Operation Big Bang

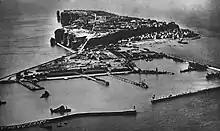
View of Heligoland before the destruction (circa 1920)

Because of its location in the centre of the German Bight, near the mouths of the Weser, the Elbe, and the Kiel Canal, the waters around the island of Heligoland were the scene of four naval battles in 1849, 1864, 1914, and 1917. In 1807, the United Kingdom occupied the island, which had previously belonged to Denmark. In 1890, in the so-called Heligoland-Zanzibar Treaty, the German Empire exchanged German territorial claims in Africa for the island of Heligoland in order to develop it into a naval fortress and later a naval base. According to the provisions of the Treaty of Versailles, Article 115, the fortress was to be destroyed after the First World War. The work lasted from 1920 to 1922, but was not as thorough as originally envisaged; the basic structure was preserved. During the Nazi period (1938), the never-completed "Project Lobster Claw" (Projekt Hummerschere) was started to make the island a military counterweight to the British naval base in Scapa Flow. After the end of World War II, the island was in the British occupation zone in Germany and served as a blasting and training ground between 1945 and 1952.